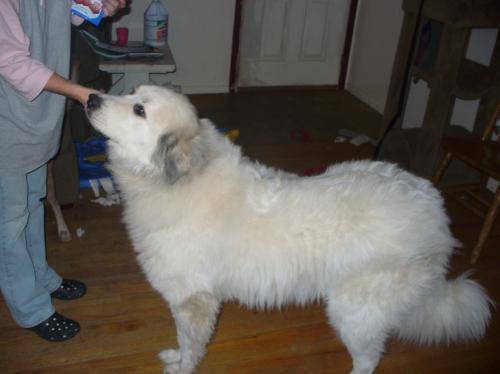
Label: dog